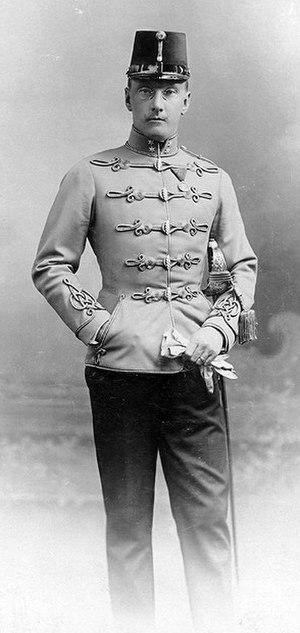
Le brandebourg est un passement en forme de nœud plus ou moins sophistiqué, que l'on trouve sur les vêtements anciens, notamment sur les dolmans ou les uniformes d'officiers.